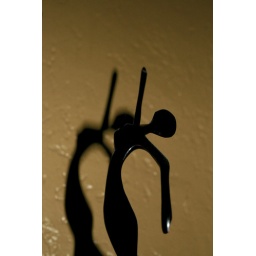
fooled around with the hue on this one, hate that my walls are lime green sometimes.